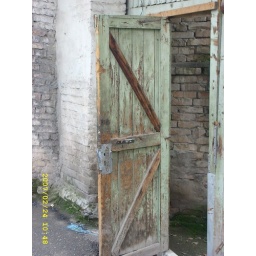
A door to a typical Uzbek home in poor Makhalya